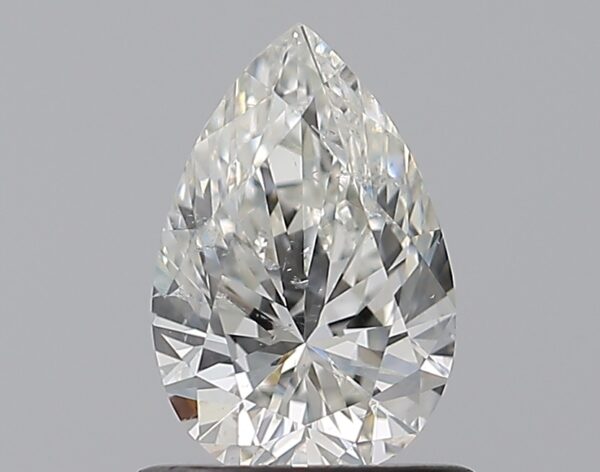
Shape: pear
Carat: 0.72
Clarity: SI1
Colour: I
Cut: EX
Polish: VG
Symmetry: VG
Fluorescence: N
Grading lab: GIA
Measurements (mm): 7.61 x 5.02 x 3.18